1886 Michigan Wolverines football team

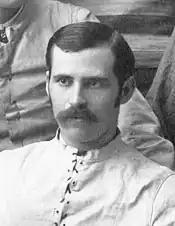
Horace Prettyman from Bryan, Ohio was captain of Michigan's football team for three straight years, during which the Wolverines were unbeaten and outscored their opponents, 192–10.

The team's captain was Horace Greely Prettyman, from Bryan, Ohio. Prettyman played eight years for the Michigan football team and was captain of the Michigan team three straight years from 1884 to 1886. No other player in the history of Michigan football has been selected as captain three times. In Prettyman's three years as captain, Michigan never lost a game, winning seven games and outscoring opponents 192 to 10.